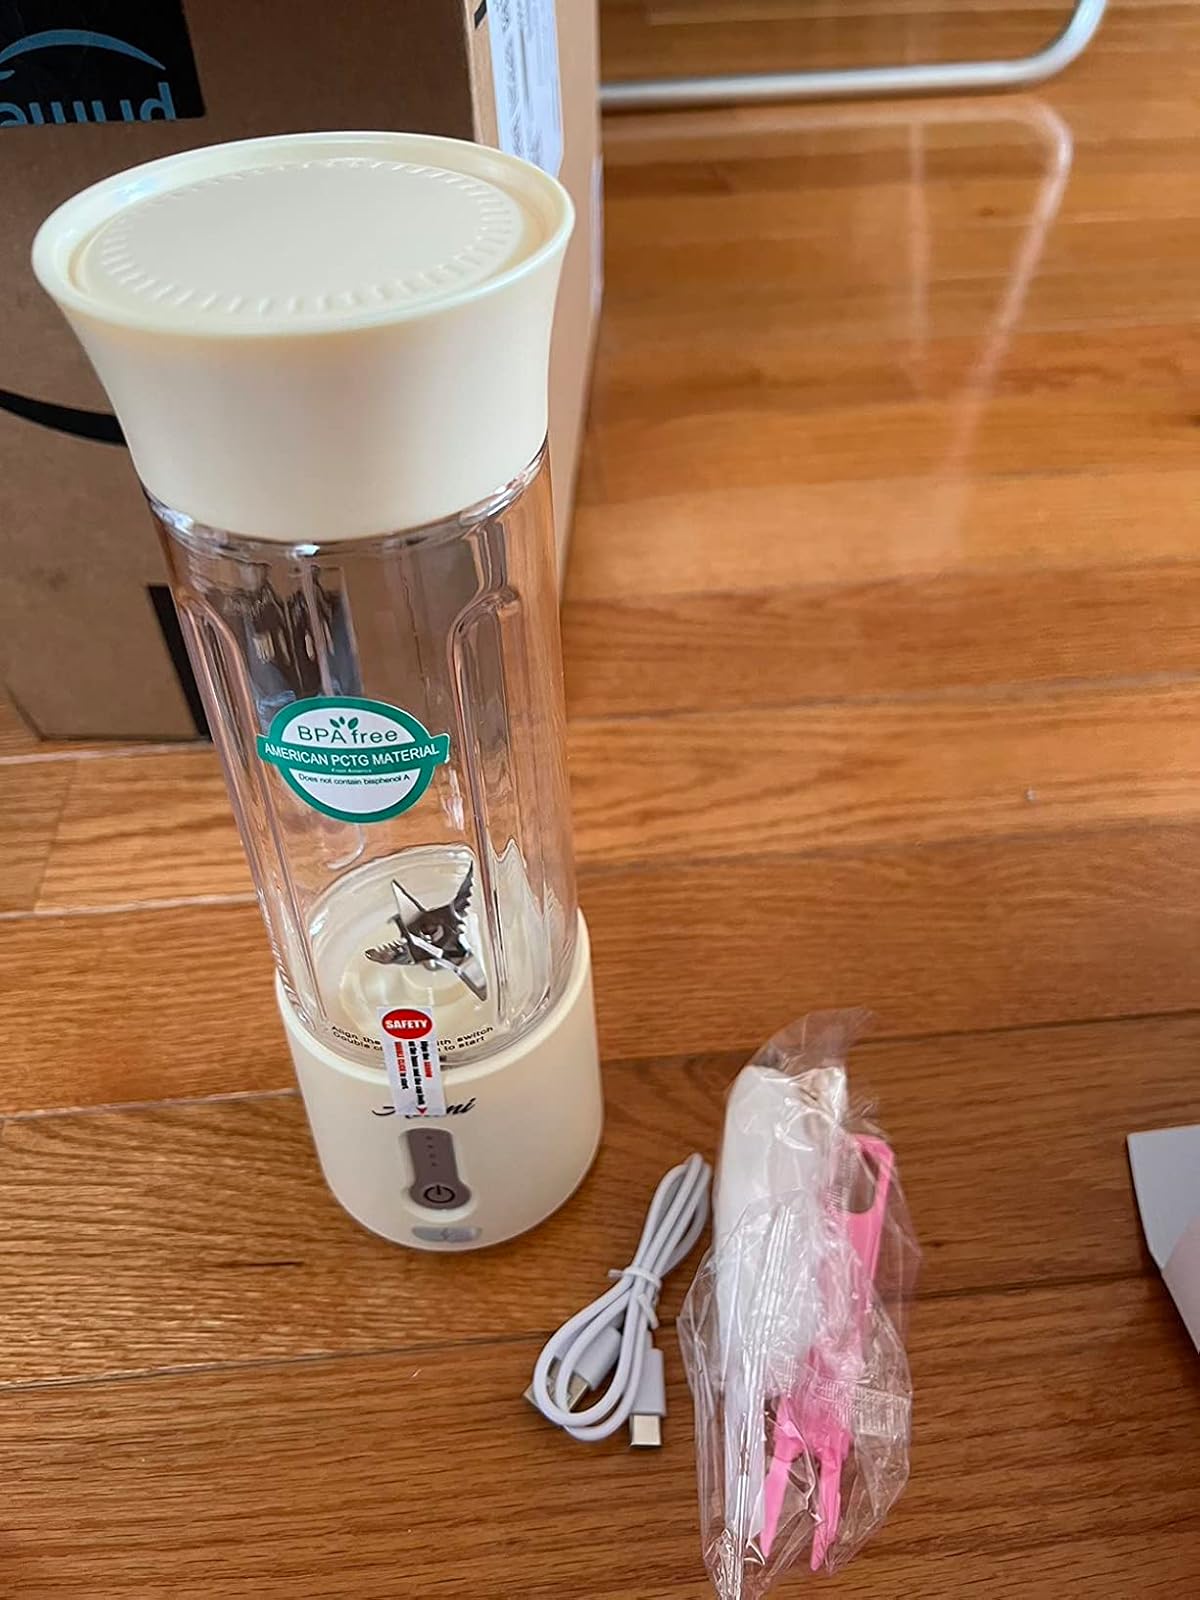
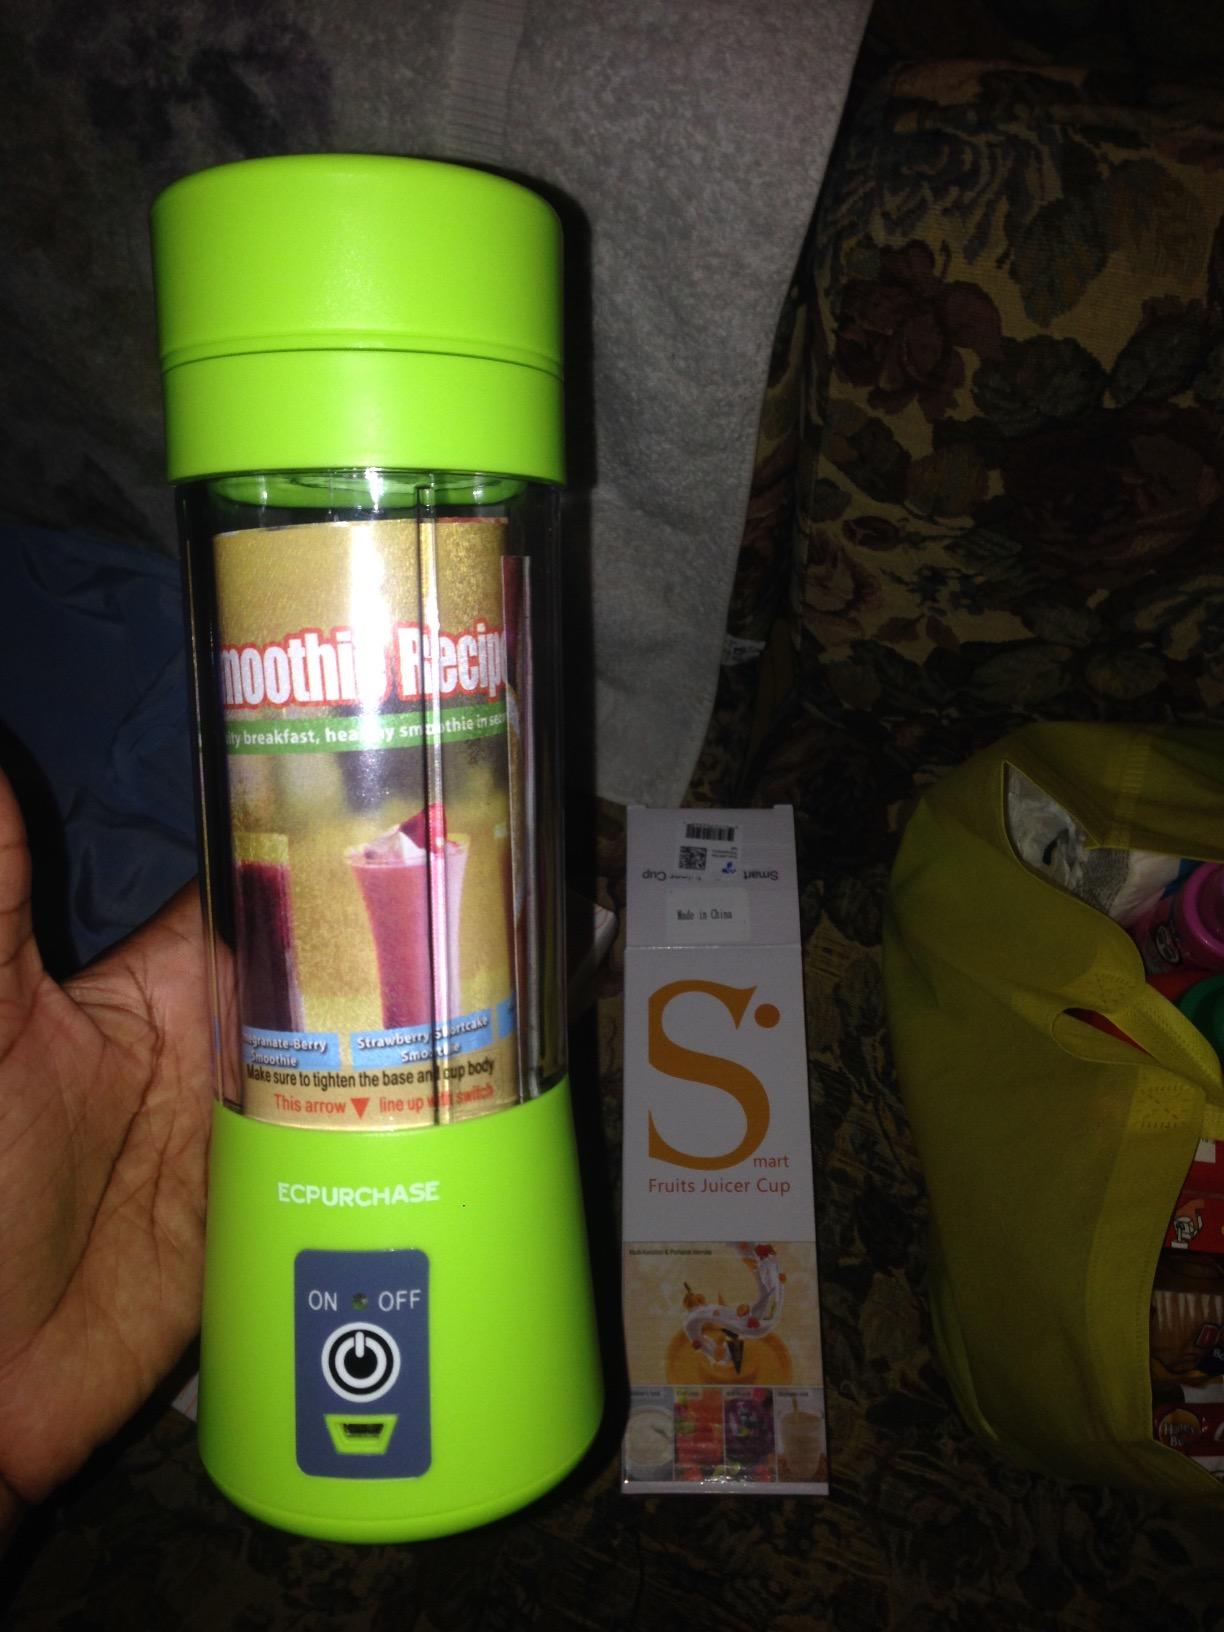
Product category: items_blender
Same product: no